University of Colorado Boulder

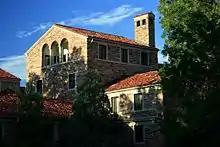
Sewall Hall

Currently, freshmen and others attending the University of Colorado Boulder have an option of 24 on- and off-campus residence halls. Residence halls have 17 varieties of room types from singles to four-person rooms and others with apartment-style amenities. There are several communities of residence halls located throughout the campus, as well as in a separate area called Williams Village which is located approximately 1.5 miles off of the main campus. There is a free bus service that transports students to the main campus from Williams Village and vice versa. The university also offers Residential Academic Programs (RAPS) in many of its Residence Halls. RAPs provide students with in-dorm classes tailored to academic interests (international affairs, environmental studies, etc.).